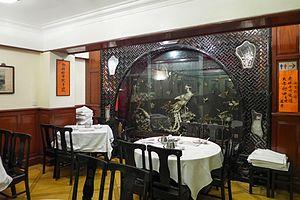
Luk Yu est une maison de thé créée en 1933. Elle est située à Stanley Street, dans le quartier de Central, à Hong Kong, en Chine.